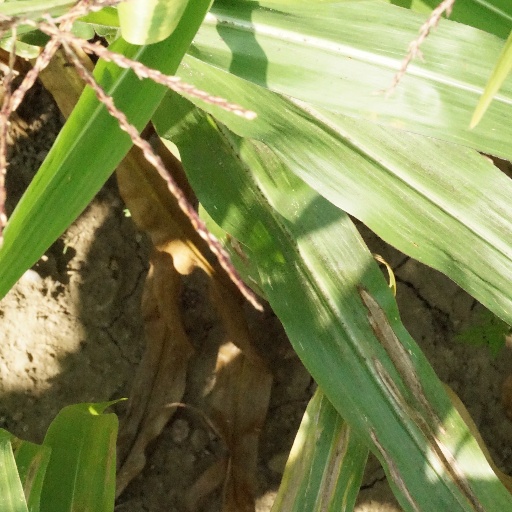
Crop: maize; corn